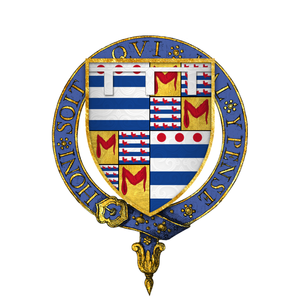
John Grey de Ruthyn, fut un noble et soldat anglais qui fut chevalier de la Jarretière.
Reginald Grey, 3ᵉ baron Grey de Ruthyn, était un noble anglais des Marches galloises. Il joue un rôle important dans le déclenchement de la révolte d'Owain Glyndŵr.